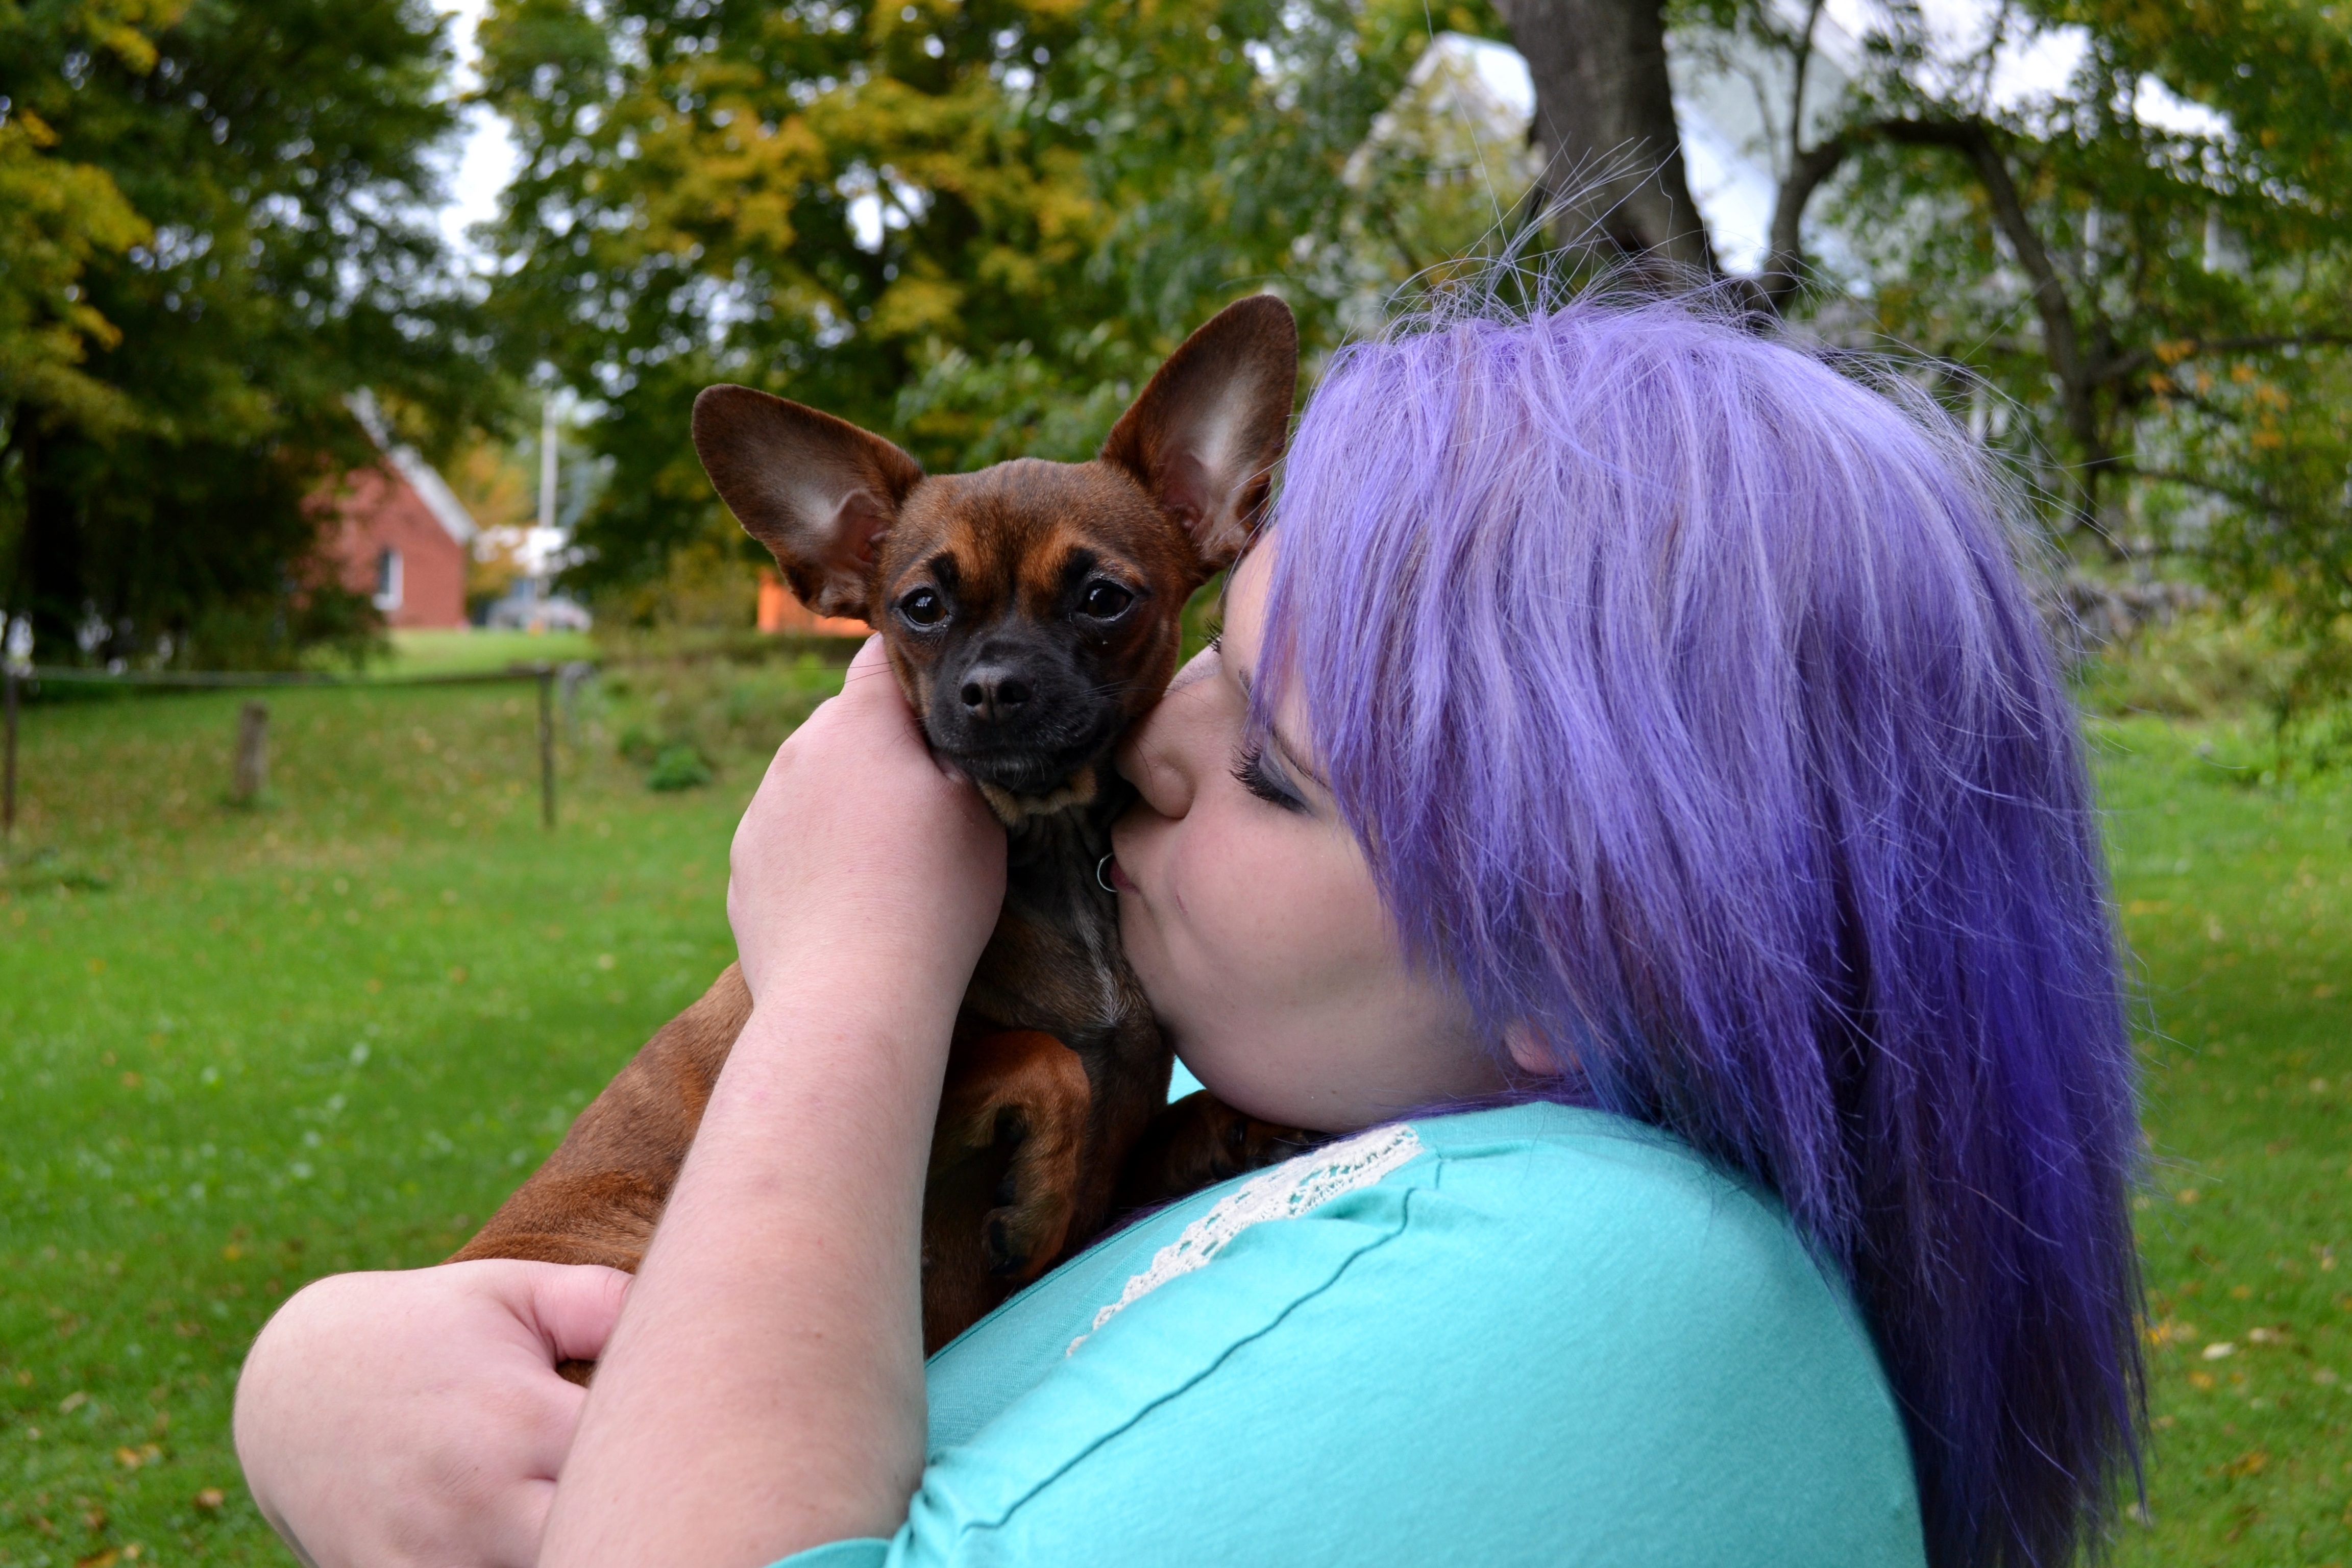
girl, play, puppy, dog, animal, cute, canine, love, pet, fur, portrait, young, small, brown, mammal, baby, kissing, friend, fun, little, vertebrate, chihuahua, funny, domestic, adorable, breed, pup, doggy, companion, purebred, pedigree, obedient, purple hair, pedigreed, lap, dog like mammal